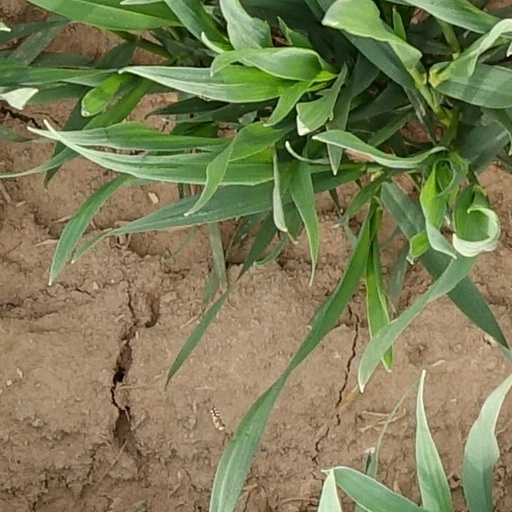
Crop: wheat